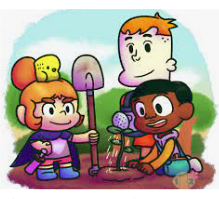
Portrait style: Cartoon Portrait